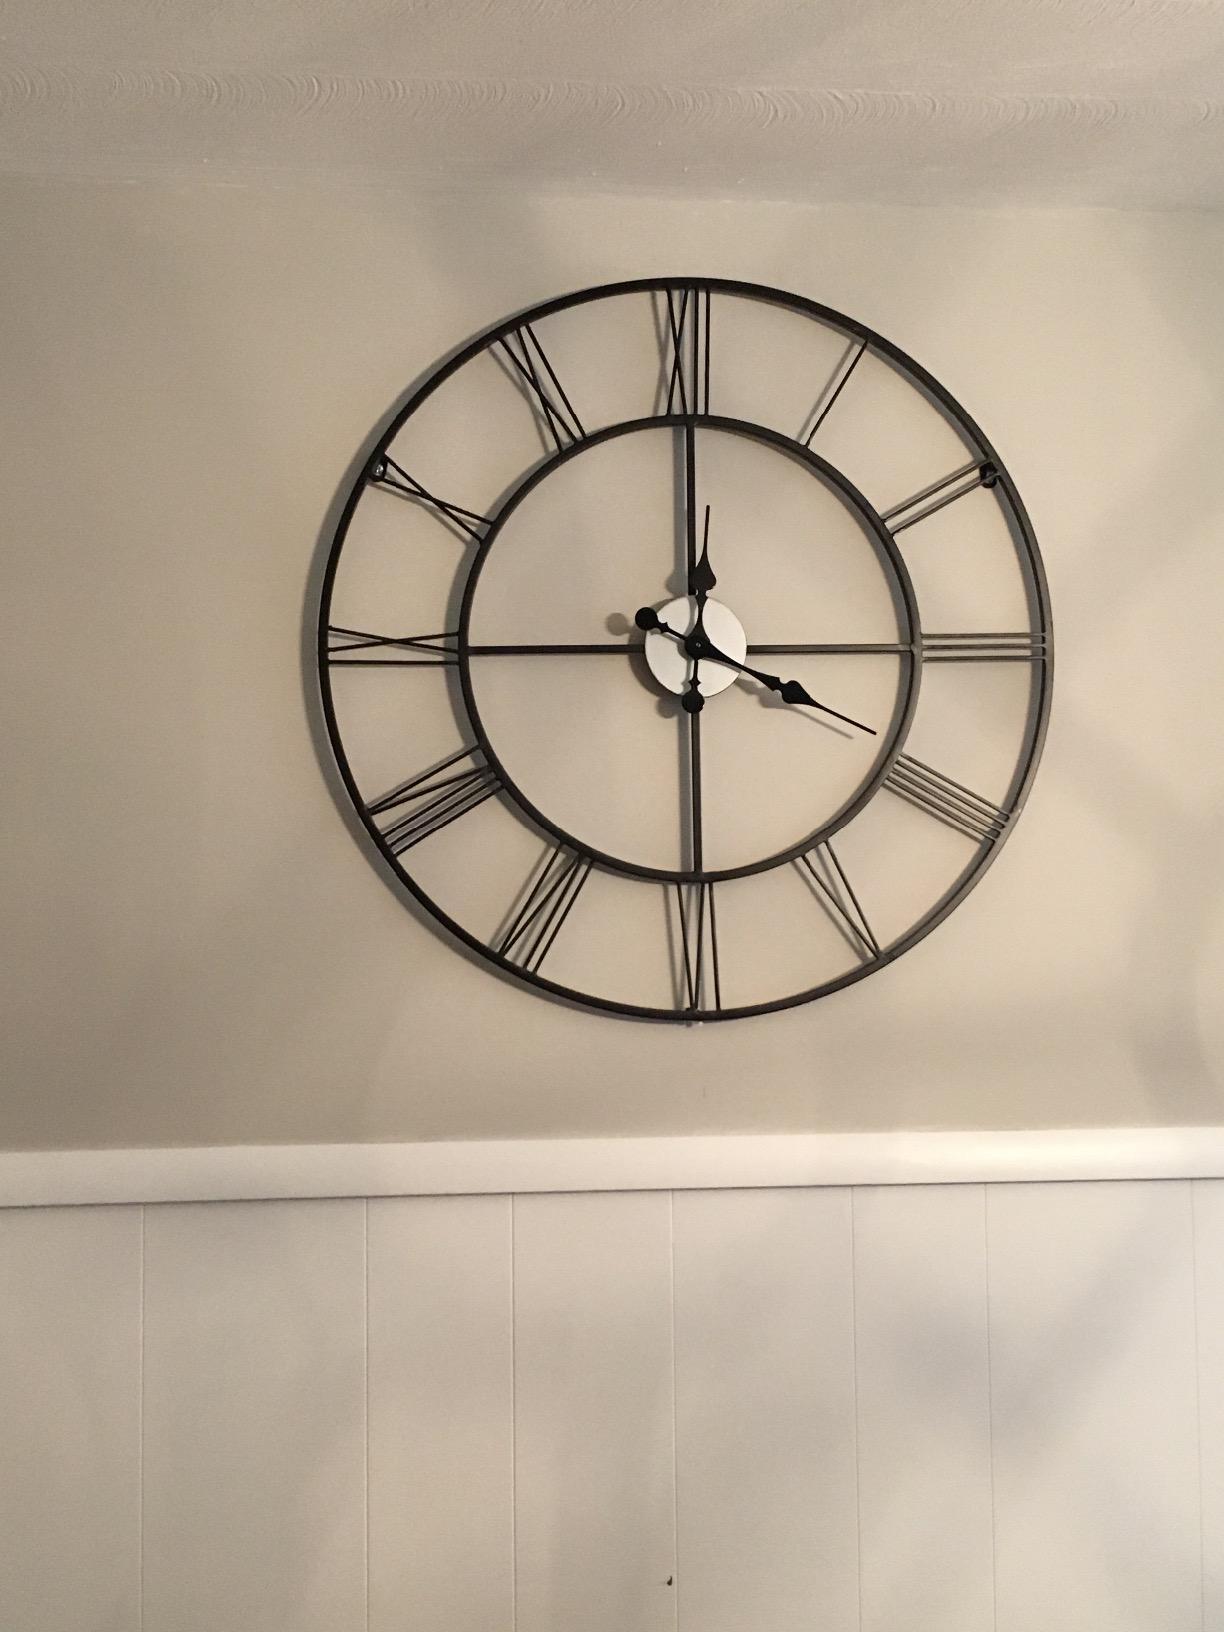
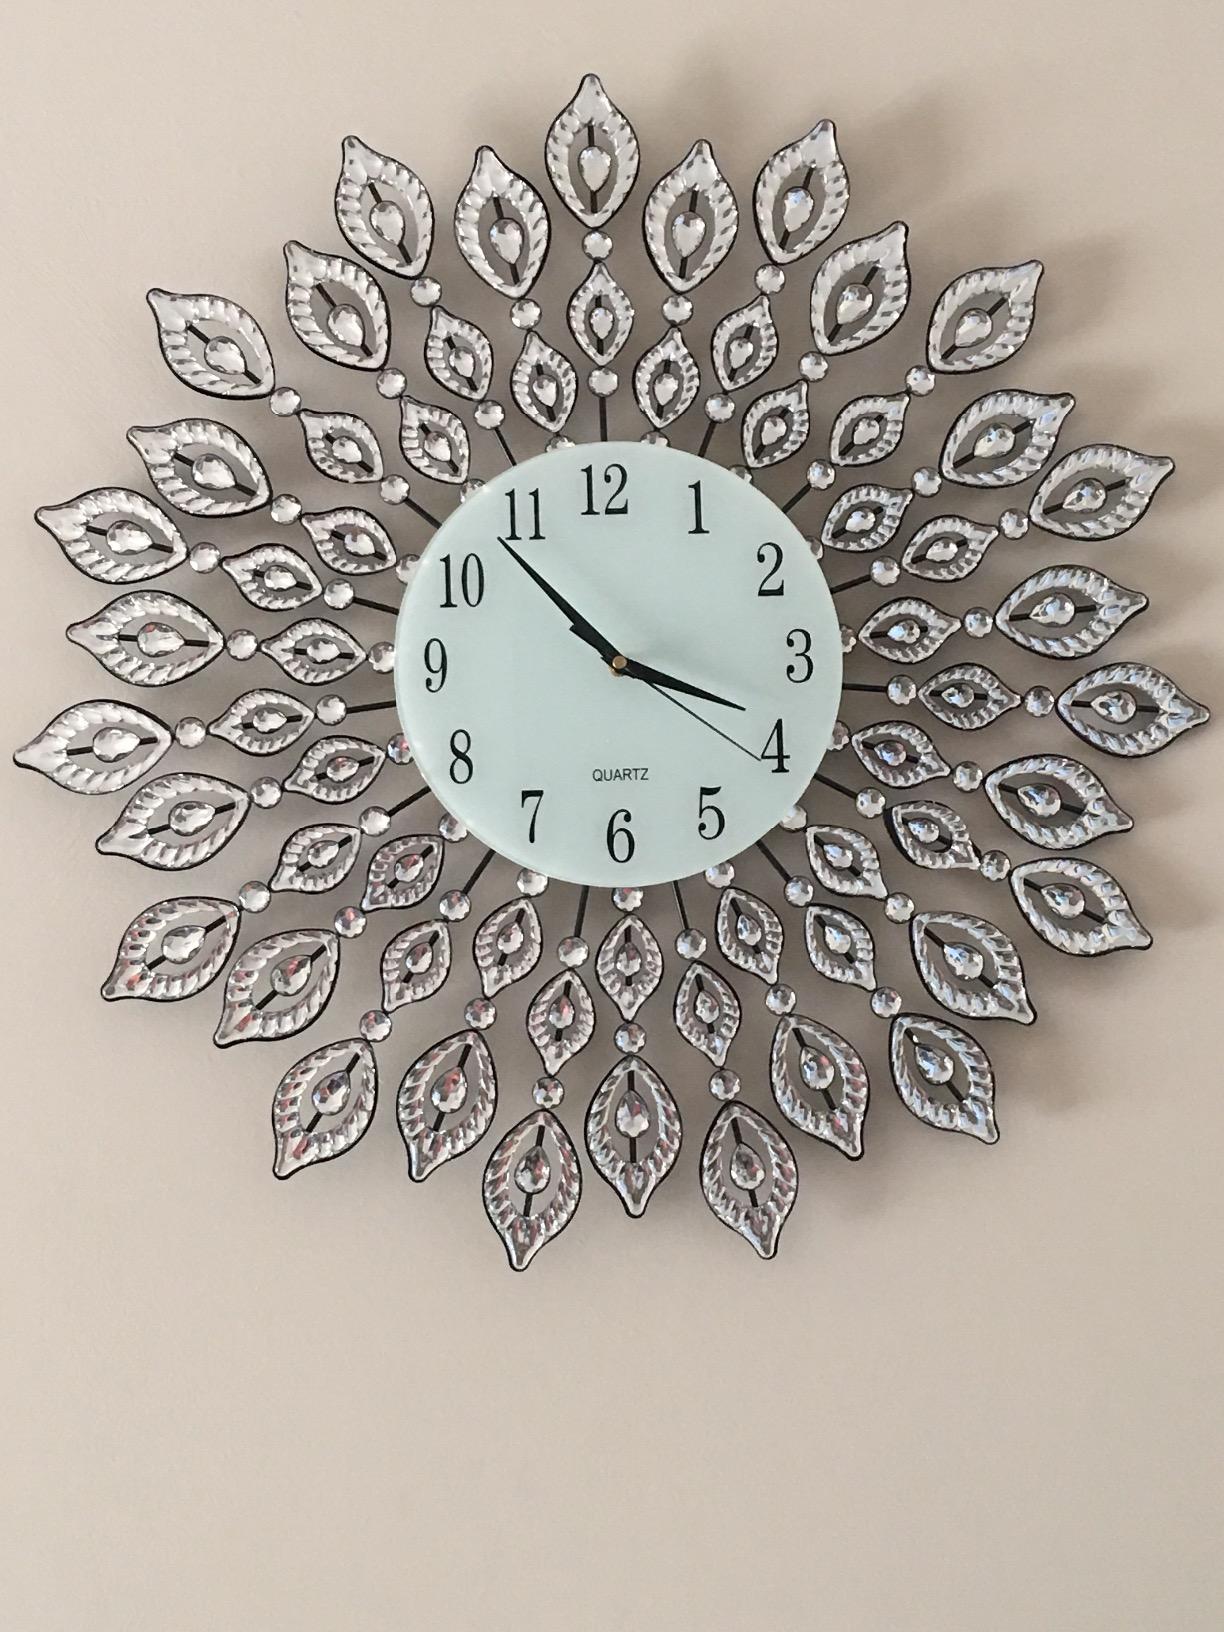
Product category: clock
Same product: no